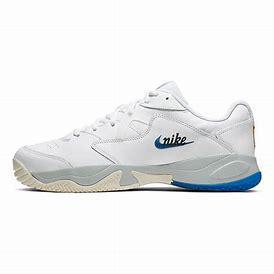
Brand: Nike
Model: Court Lite 2